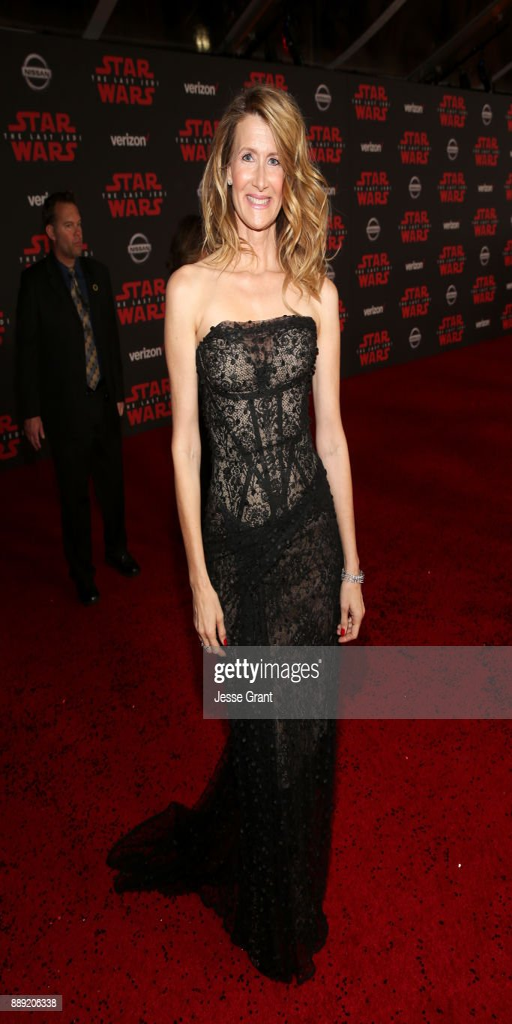
actor at the world premiere .